Gadabuursi

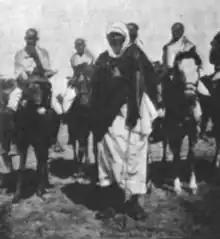
Ughaz Nur at an old age of around 75 years. Major Leckie states: Somewhat stiffened by age, He was tall, straight, and well built. Even the weight of his many years could not alter the King's graceful figure

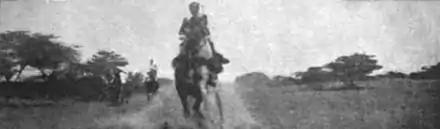
Gadabuursi horsemen giving an exhibition.

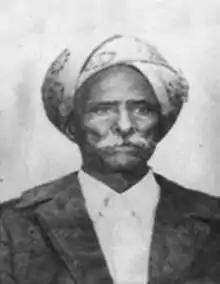
Sheikh Ali Ayanle Samatar. "Somali: Sheekh Cali Ayaanle Samatar." "Arabic: شيخ علي أيانلي سمتر" A widely known Gadabuursi Sheikh among Somalis from Ethiopia, Djibouti and Somaliland.

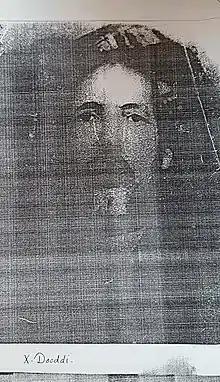
Ogas Dodi of the Gadabuursi (Samaron) tribe.

The Gadabuursi Kingdom was established more than 600 years ago and consisted of a King ("Ugaas") and many elders.